Silvestro Valeri

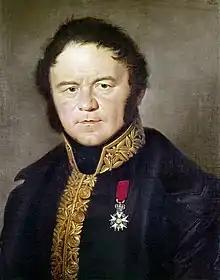

Silvestro Valeri (Rome, December 31, 1814 – 1902) was an Italian painter and educator. He taught at Accademia di Belle Arti di Perugia.